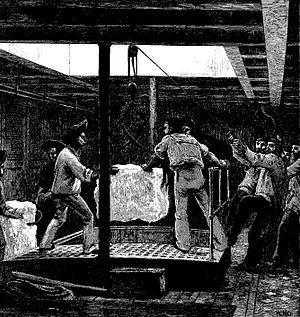
Le commerce de la glace est une industrie du XIXᵉ siècle dont l'objet est la récolte de blocs de glace d'origine naturelle, ensuite vendus aux commerçants, aux industriels et aux particuliers. La glace était récoltée à la surface des étangs et des cours d'eau gelés puis stockée dans des glacières avant d'être transportée par navire ou par train jusqu'aux clients dans le monde entier. Ce commerce révolutionna l'industrie agroalimentaire, mais fut supplanté au début du XXᵉ siècle par la production artificielle de glace.